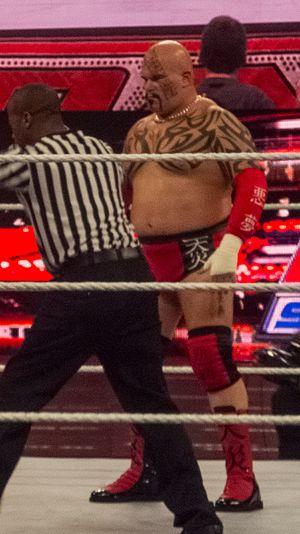
Matthew Jason Bloom est un catcheur et commentateur de catch américain. Il travaille actuellement à la World Wrestling Entertainment sous le nom de Matt Bloom dont il est l'entraineur en chef du territoire de développement.